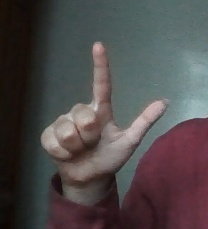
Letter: laam